Mariano Ramón Sánchez

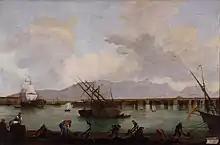
Dársena de Cartagena, óleo sobre lienzo, 73,50 x 112 cm, Madrid, Real Academia de Bellas Artes de San Fernando

Born in Valencia, Sánchez first began studies in Art in the Real Academia de Bellas Artes de San Fernando of Madrid, where he won prizes and was admitted as a supernumerary academic to teach miniaturists in 1781. He was commissioned by King Carlos III to paint over 120 vistas of various ports, arsenals and bays of Spain. King Carlos IV named him "pintor de camara" ("chamber painter") in 1791.